B612 Foundation

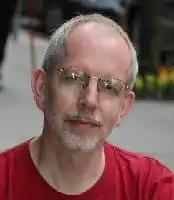
Dr. Piet Hut, B612 Foundation co-founder and strategic adviser

Dr. Piet Hut (b. September 26, 1952, Utrecht, The Netherlands) is a co-founder of the B612 Foundation, one of its strategic advisers, and a Dutch astrophysicist, who divides his time between research in computer simulations of dense stellar systems and broadly interdisciplinary collaborations, ranging from fields in natural science to computer science, cognitive psychology and philosophy. He is currently Program Head in Interdisciplinary Studies at the Institute for Advanced Study in Princeton, New Jersey, former home to Albert Einstein.